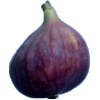
Label: Fig 1